Sky position (RA, Dec in degrees): 199.309, 2.229
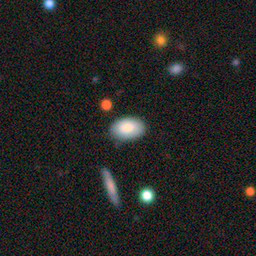
Galaxy morphology: In-between Round Smooth Galaxies